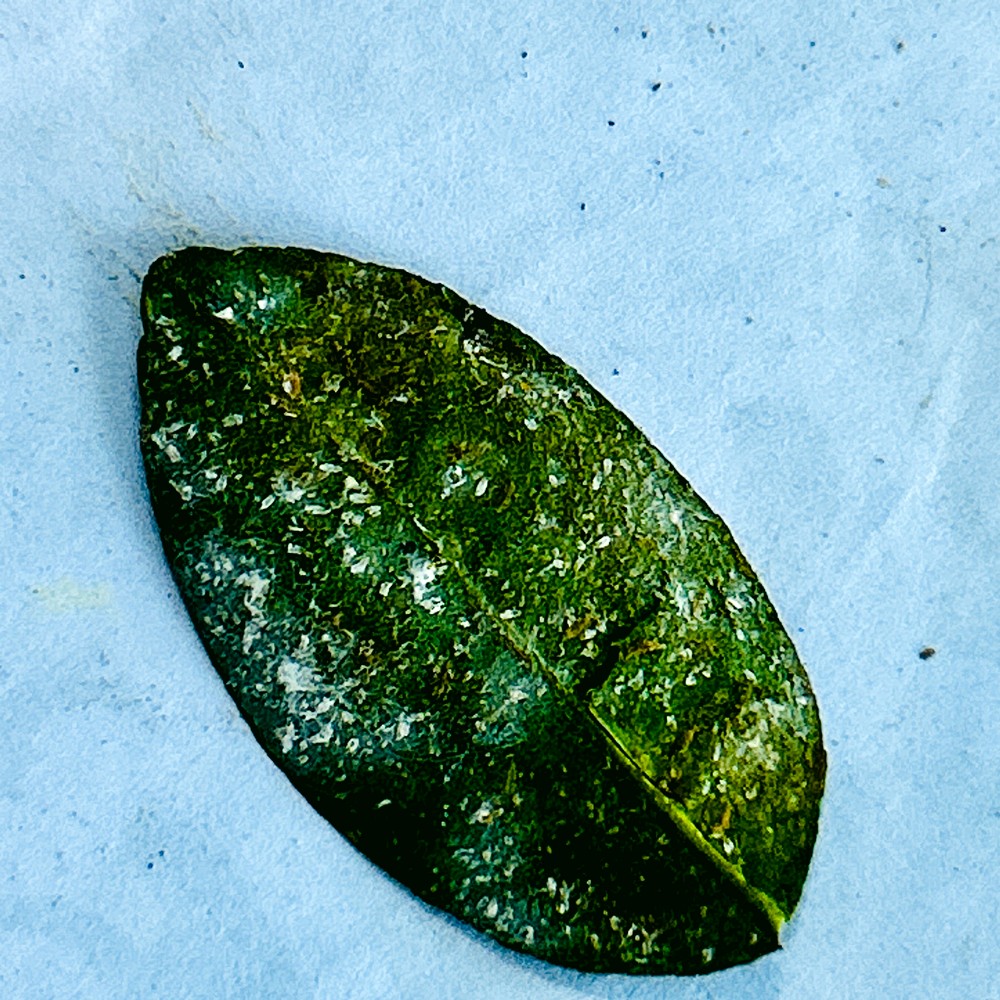
Label: Spider Mites